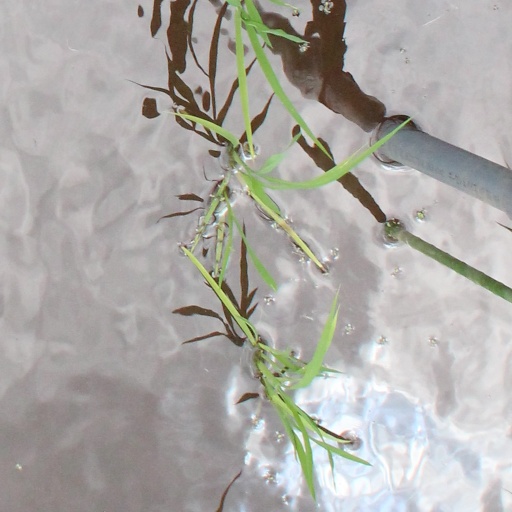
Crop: rice